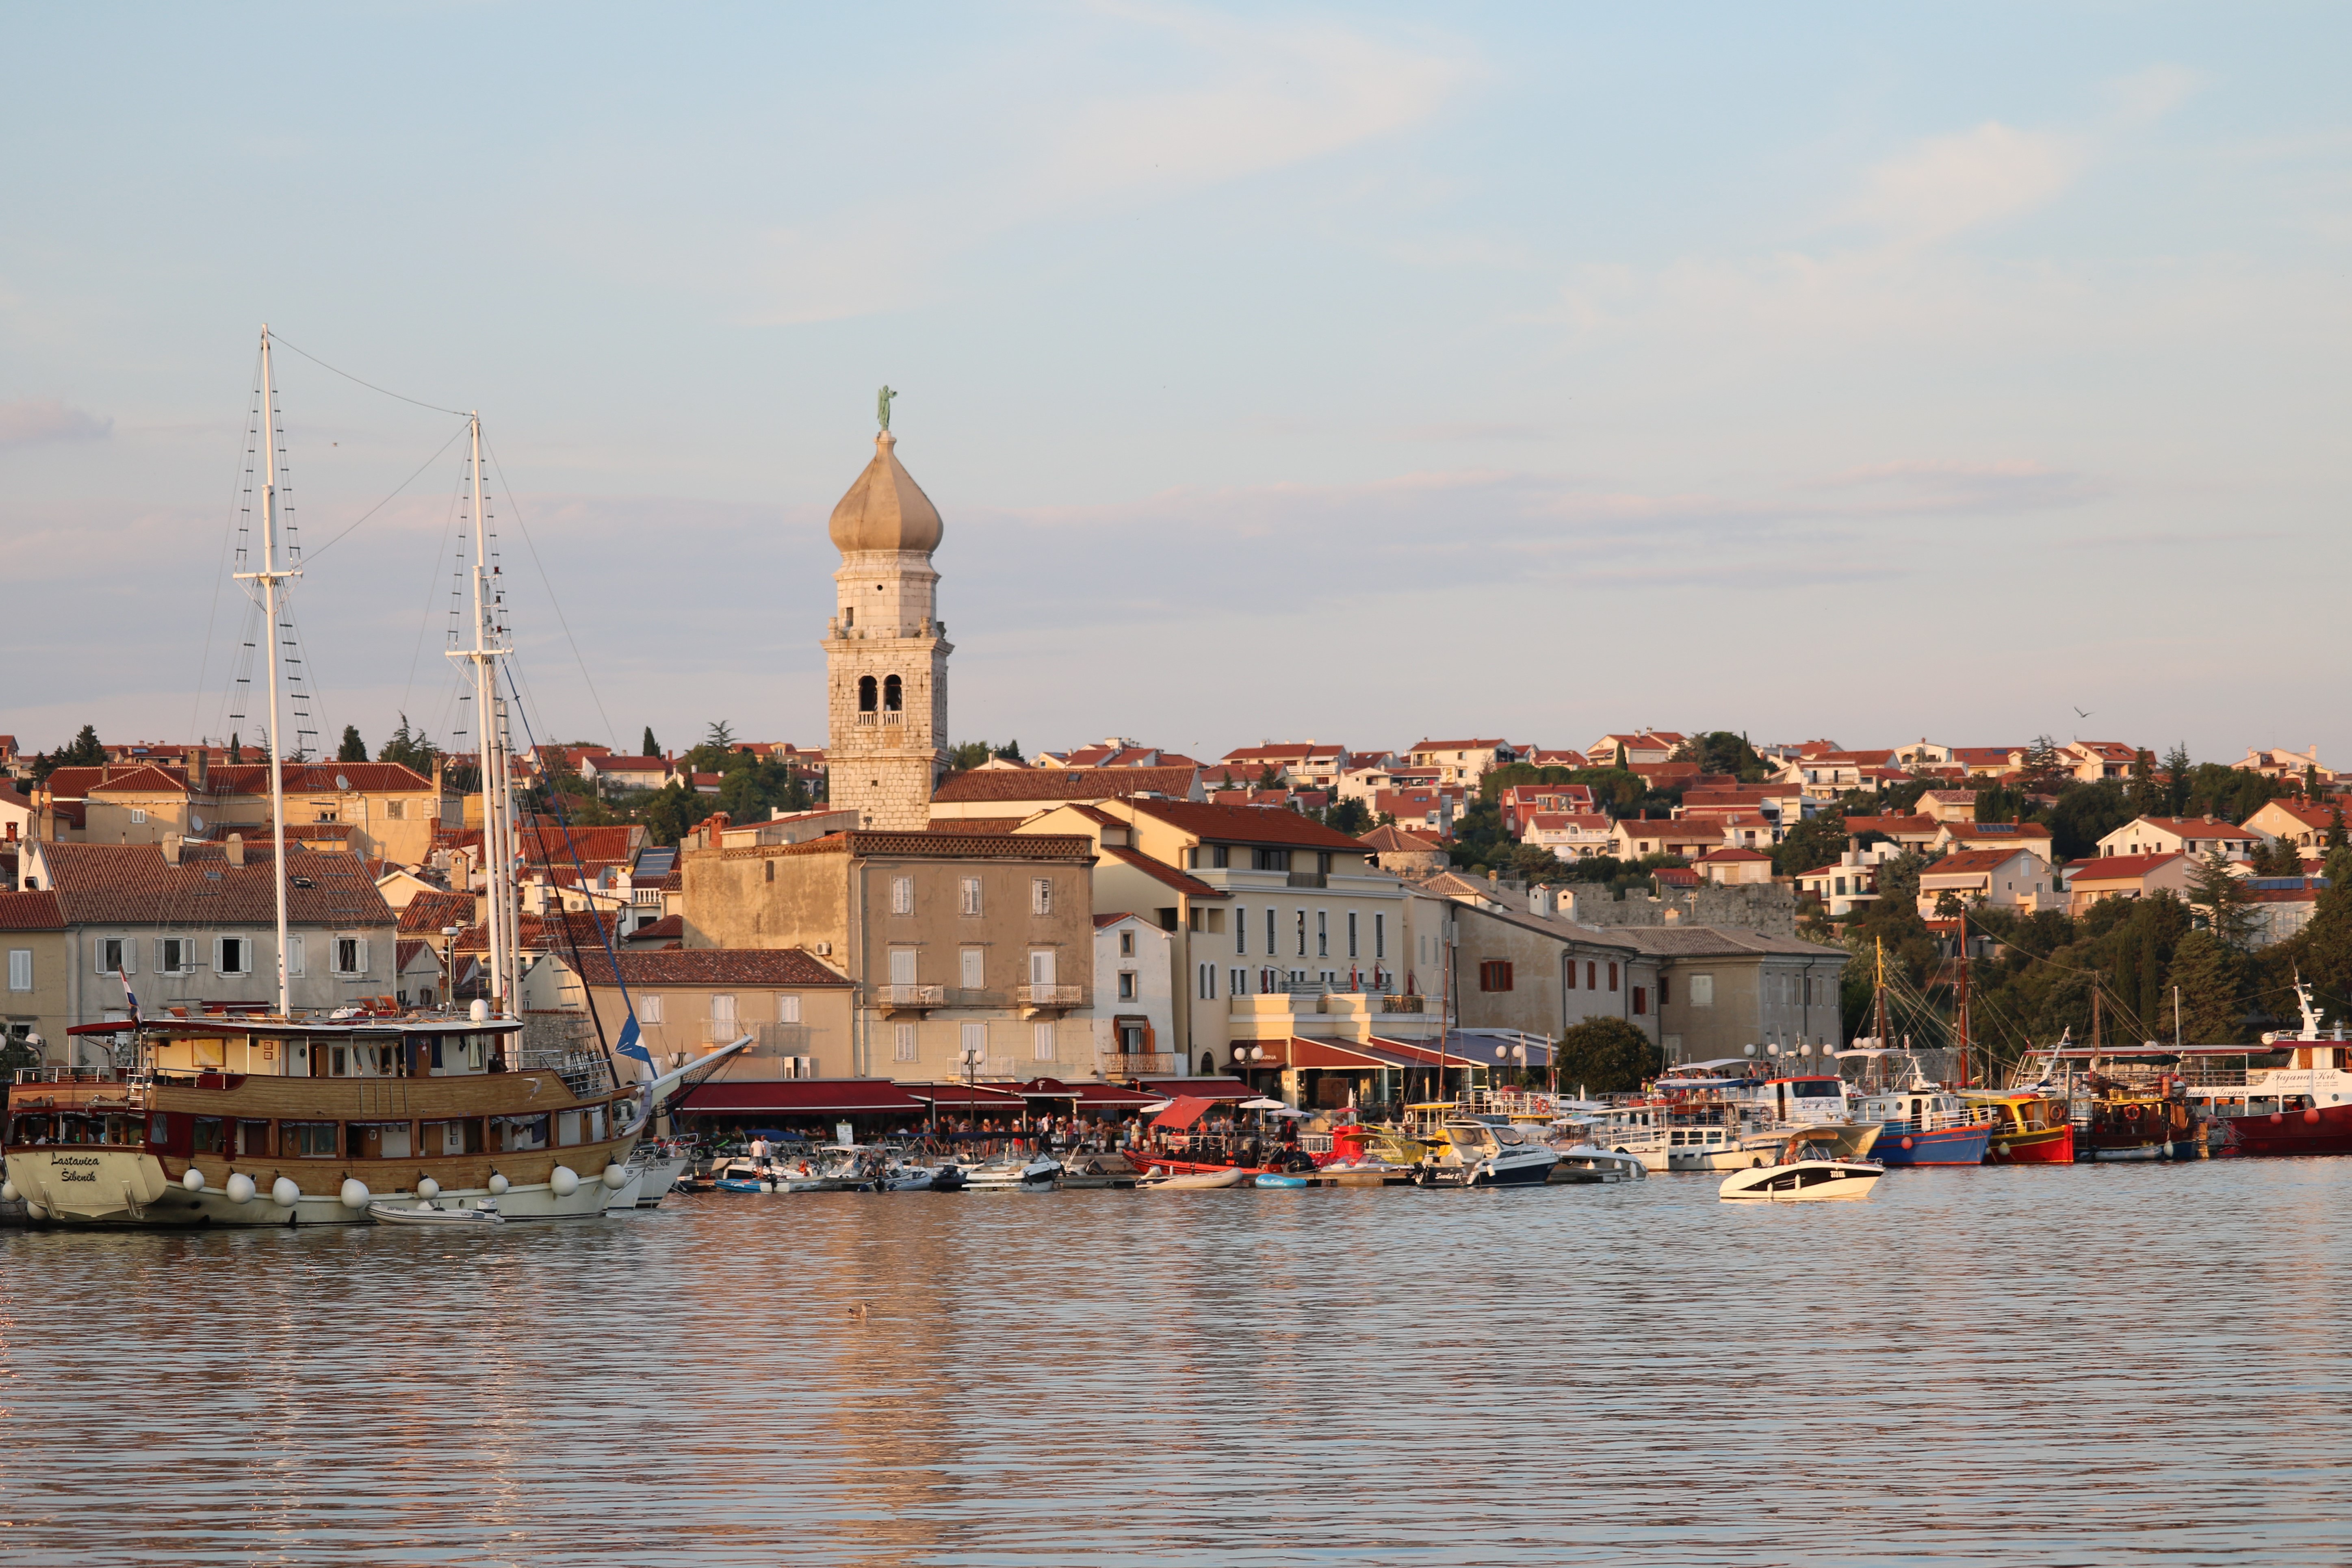
sea, coast, dock, boat, town, river, cityscape, vacation, evening, vehicle, bay, harbor, port, tourism, waterway, croatia, island of krk, town of krk